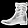
Label: Ankle boot